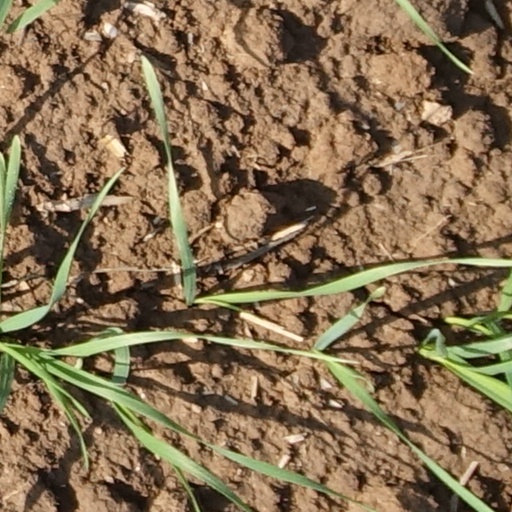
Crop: wheat